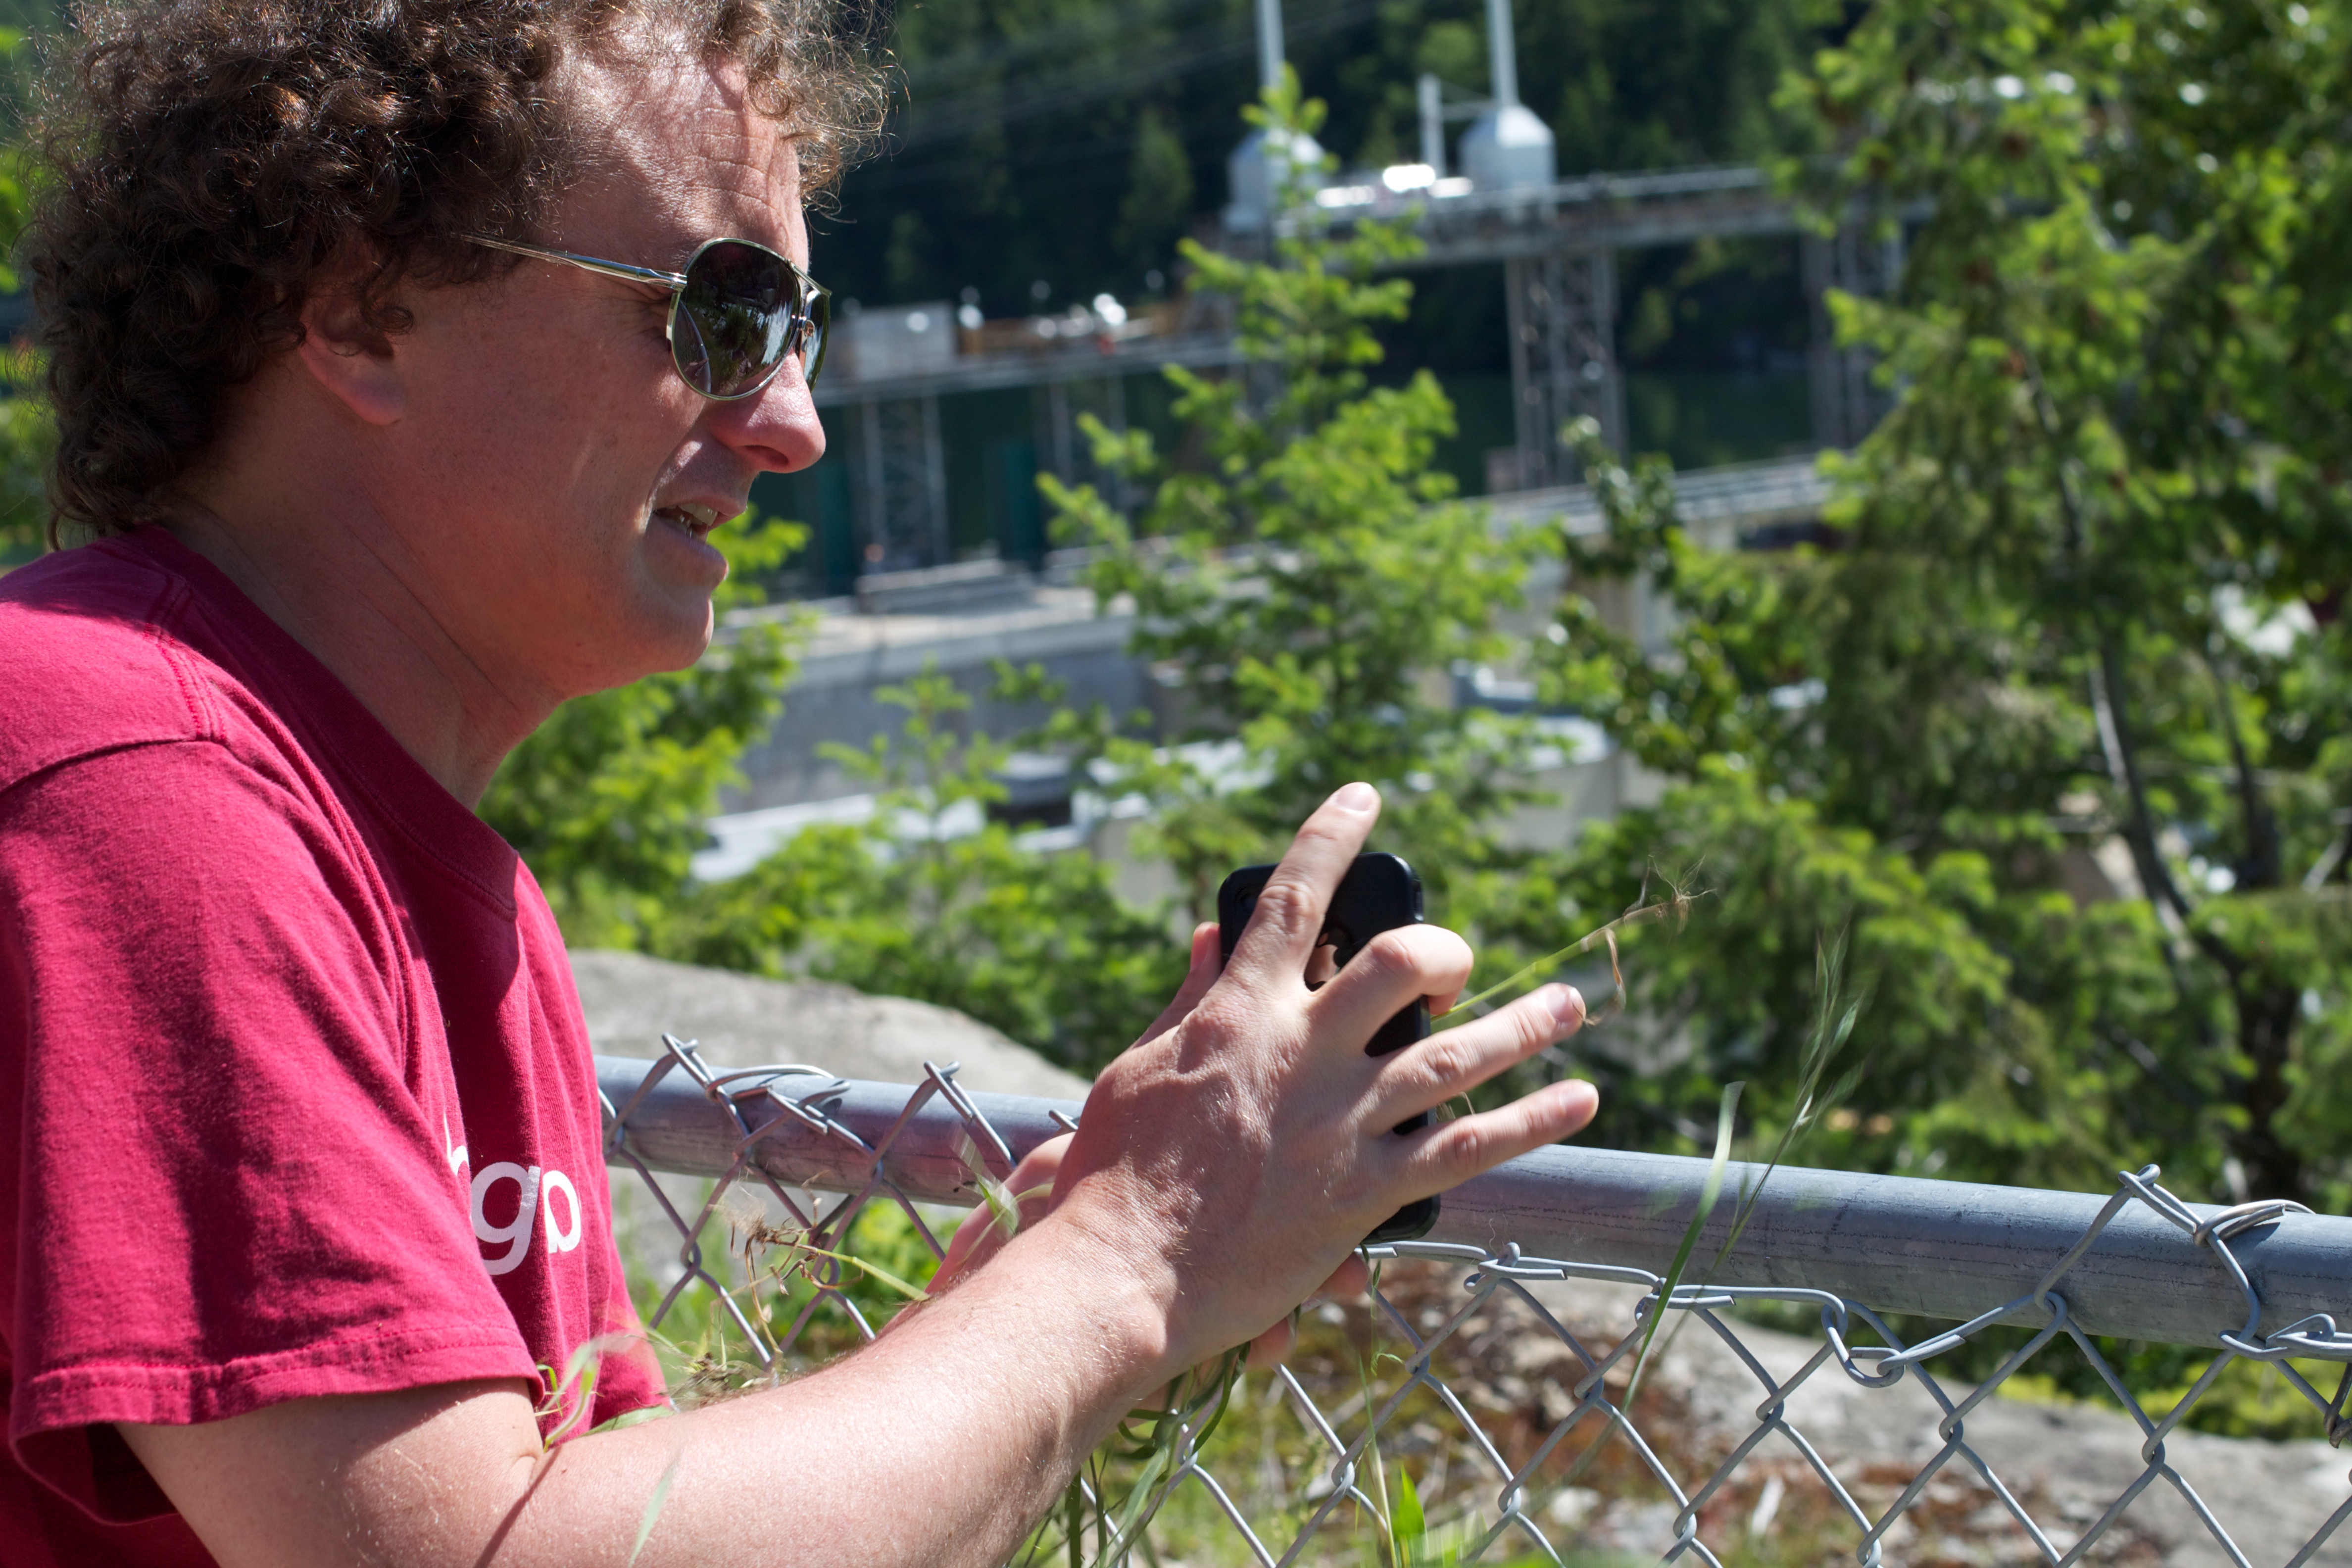
tree, leaf, hurleylounge